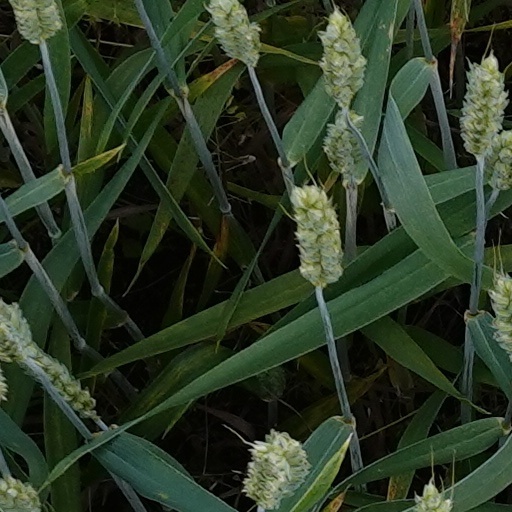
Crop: wheat